Horseboating Society

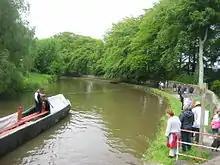
Horseboat under tow

In May 2008, NB "Maria" was horse-drawn again, this time on the Huddersfield Narrow Canal. She had been "legged" through the Standedge Tunnel in 2006, the first boat to have been legged through in 60 years at that time. This time, a UK Government minister and a local Member of Parliament took turns at legging Maria through the highest, longest, and deepest canal tunnel in the UK.